Jean Birnbaum

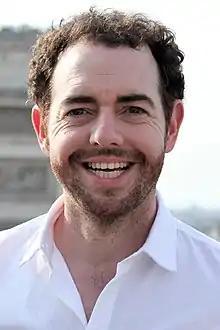

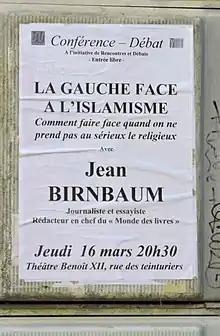
"Liberals and Islamism": 2017 conference of Jean Birnbaum in Avignon

Birnbaum started his career in 1997 at France Culture, working on the daily piece "Staccato", before working on various other broadcasts.